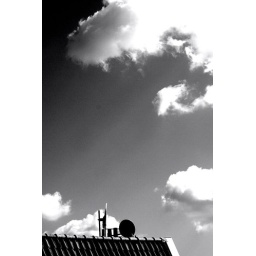
High contrast, red filtered picture of the skies just opposite of Erik's window in Amsterdam.